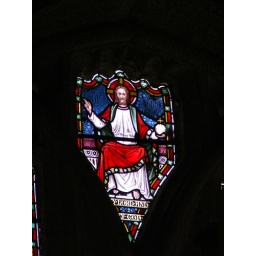
Stained glass window in St, Eve church, Cornwall. Copyright Duncan Ferguson. Ferguson Photographics.